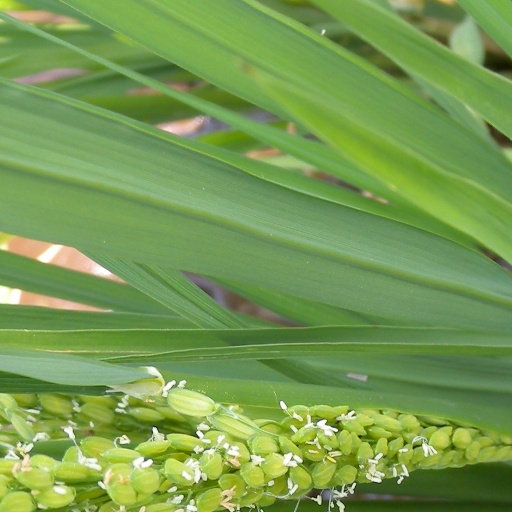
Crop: rice